COVID Moonshot

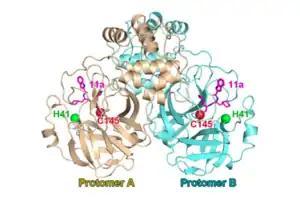
SARS-CoV-2 main proteinase dimer with the catalytic dyad (H41; C145) in complex with protease inhibitor chemical 11a

Scientists were able to identify a key protein in the virus: 3C-like protease (Mpro).